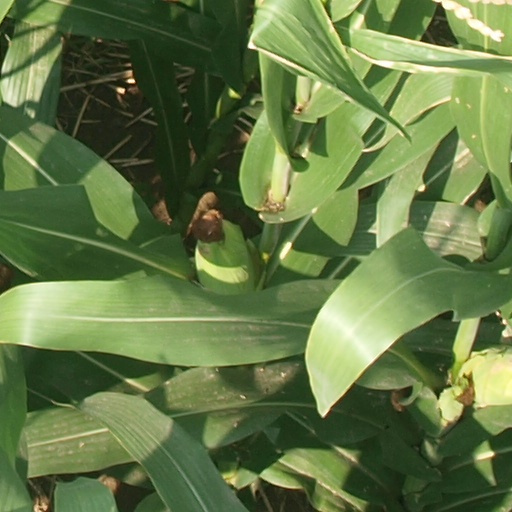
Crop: maize; corn